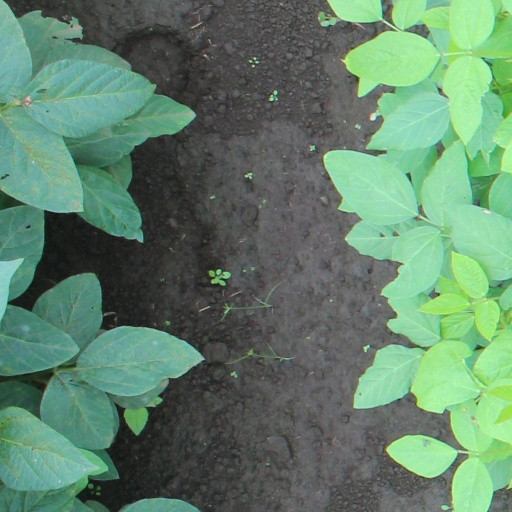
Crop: soybean